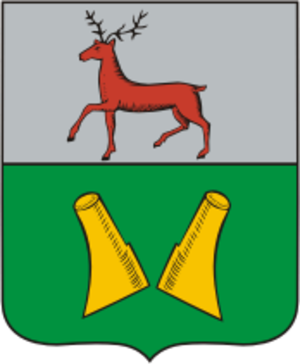
Kniaguinino est une ville de l'oblast de Nijni Novgorod, en Russie, et le centre administratif du raïon Kniaguininski. Sa population s'élevait à 6 999 habitants en 2013.